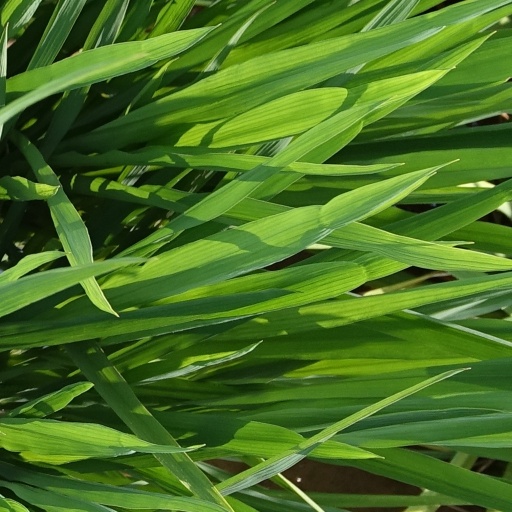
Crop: rice